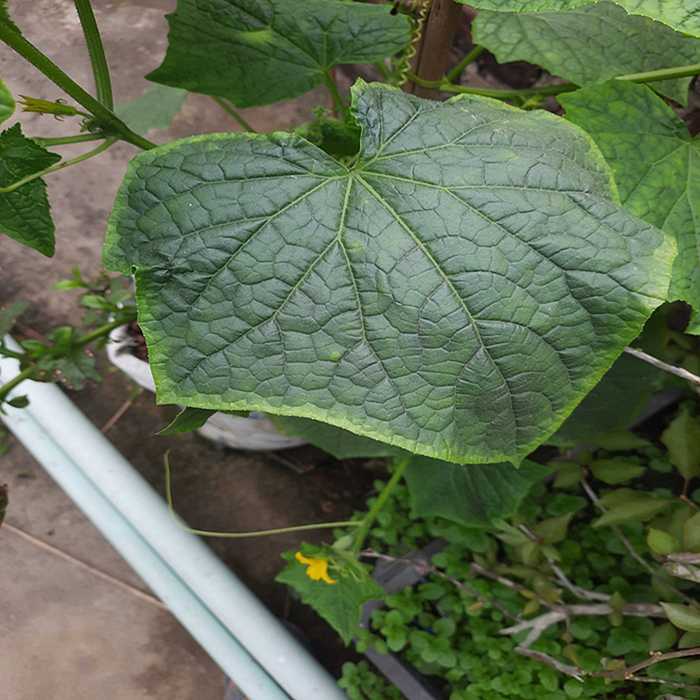
Plant: Cucumber
Label: Fresh leaf